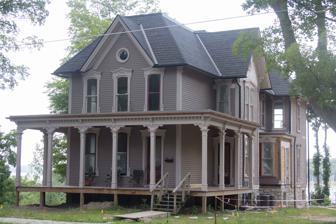
Building: John C. and Augusta (Covell) Lewis House
Country: United States of America
Year built: 1878
United States historic place John C. and Augusta (Covell) Lewis House U.S. National Register of Historic Places Show map of Michigan Show map of the United States Location 324 S. Mears Ave., Whitehall, Michigan Coordinates 43°24′25″N 86°20′52″W / 43.40694°N 86.34778°W / 43.40694; -86.34778 Area less than one acre Built 1878 ( 1878 ) Built by L.L. Marble Architectural style Late Victorian NRHP reference No. 10001027 Added to NRHP December 13, 2010 The John C. and Augusta (Covell) Lewis House is a private house located at 324 S. Mears Avenue in Whitehall, Michigan . It was listed on the National Register of Historic Places in 2010. It now houses the Lewis House Bed and Breakfast . History John C. Lewis was born in Canada in 1837, and moved to the United States in 1855. He finally settled in Whitehall in 1861, working as a day laborer. There he met his wife Augusta Covell, the two were married in 1864. Lewis soon purchased a sawmill, sold it, purchased another, and began investing in timberlands. The couple moved briefly to Waukesha, Wisconsin , then moved back to Whitehall in 1878, when they built this house. The Lewises hired local builder L.L Marble to construct the house; work began in April 1878 and was completed by November. John Lewis lived in the house until his death in 1894. After this, ownership of the house was passed to his wife Augusta, who lived there until her own death in 1928. The Lewises' youngest daughter Florence inherited the house, and she lived there until the early 1940s. In 1944, Florence cold the house to local farmers William and Rose Hildebrandt, who converted the house from a single-family home into a nine-bedroom boarding house the called the Lakeview Rooms. In 1960, a water heater explosion killed the Hildebrandts and damaged the house; their son Carl took over the property and continued to operate the Lakeview Rooms for fifteen more years. In 1976, it was sold to the Blue Lake Fine Arts Camp , who used it as a community school for the arts, then as lodging for out-of-town actors, and then housing for camp faculty. In 2009, Greg and Debra Hillebrand purchased the house. They restored the house, and in 2015 opened it as the  Lewis House Bed & Breakfast became a reality in 2015. Description The Lewis House is a narrow and deep two-story Late Victorian structure with a roof that includes both gabled and  hip-roof areas. The main front section contains three prominent front and side-facing gables. A rounded-corner front entry porch with fluted Tuscan columns is covered by a flat roof.  The house is clad with clapboard, and the eaves are supported by brackets at the corners and project widely. The windows are tall and narrow, and have segmental-arch heads and trim with pediment caps and incised detail. References